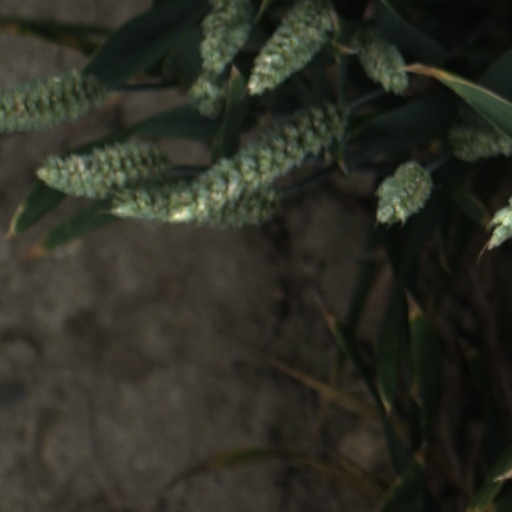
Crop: wheat